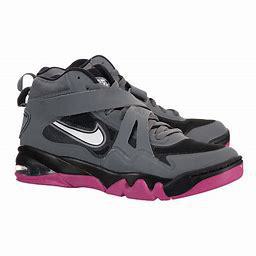
Brand: Nike
Model: Air Force Max